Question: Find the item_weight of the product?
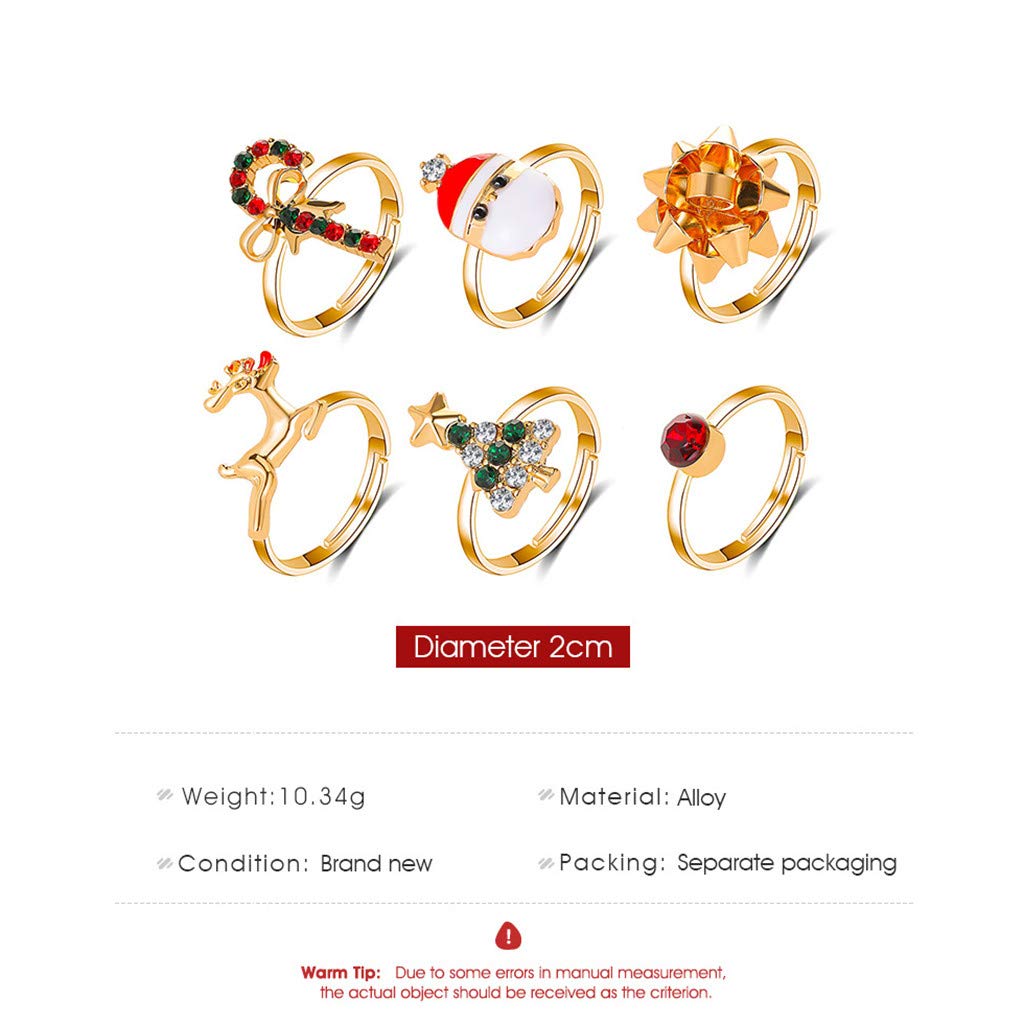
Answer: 10.34 gram